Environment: real
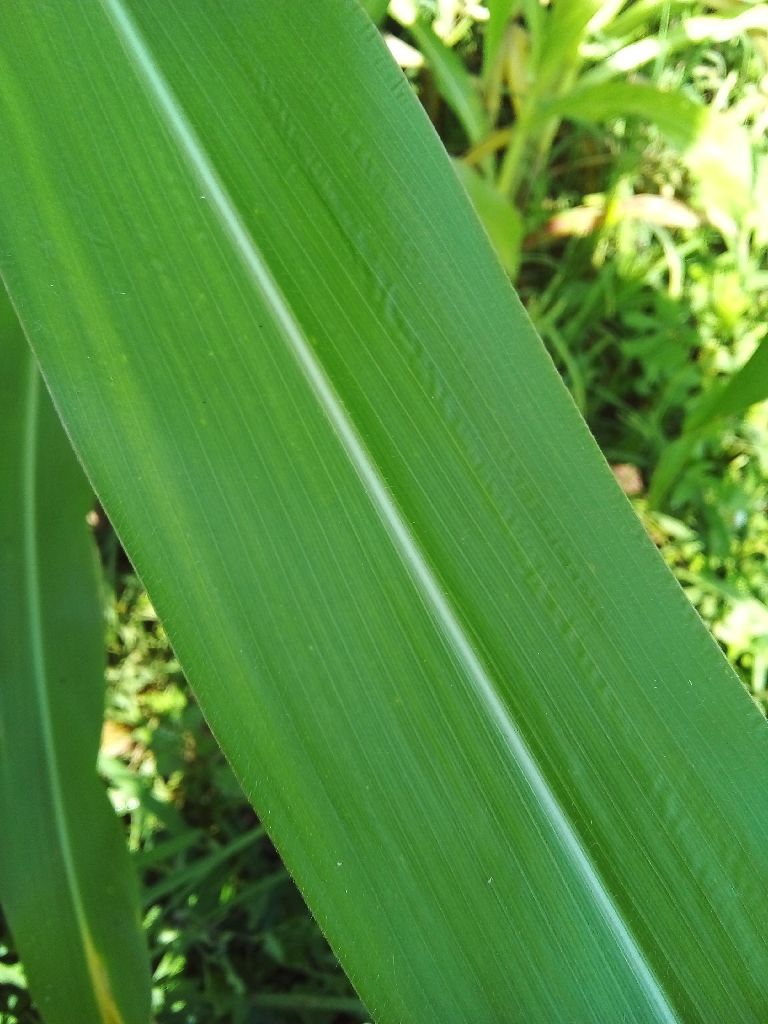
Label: healthy